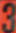
Number: 3